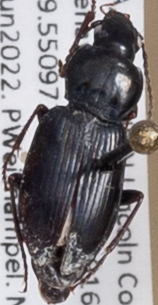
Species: Pterostichus mutus
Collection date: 2022-06-21
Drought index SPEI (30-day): -1.216
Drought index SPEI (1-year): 0.232
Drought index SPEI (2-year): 0.274